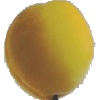
Label: Peach 2